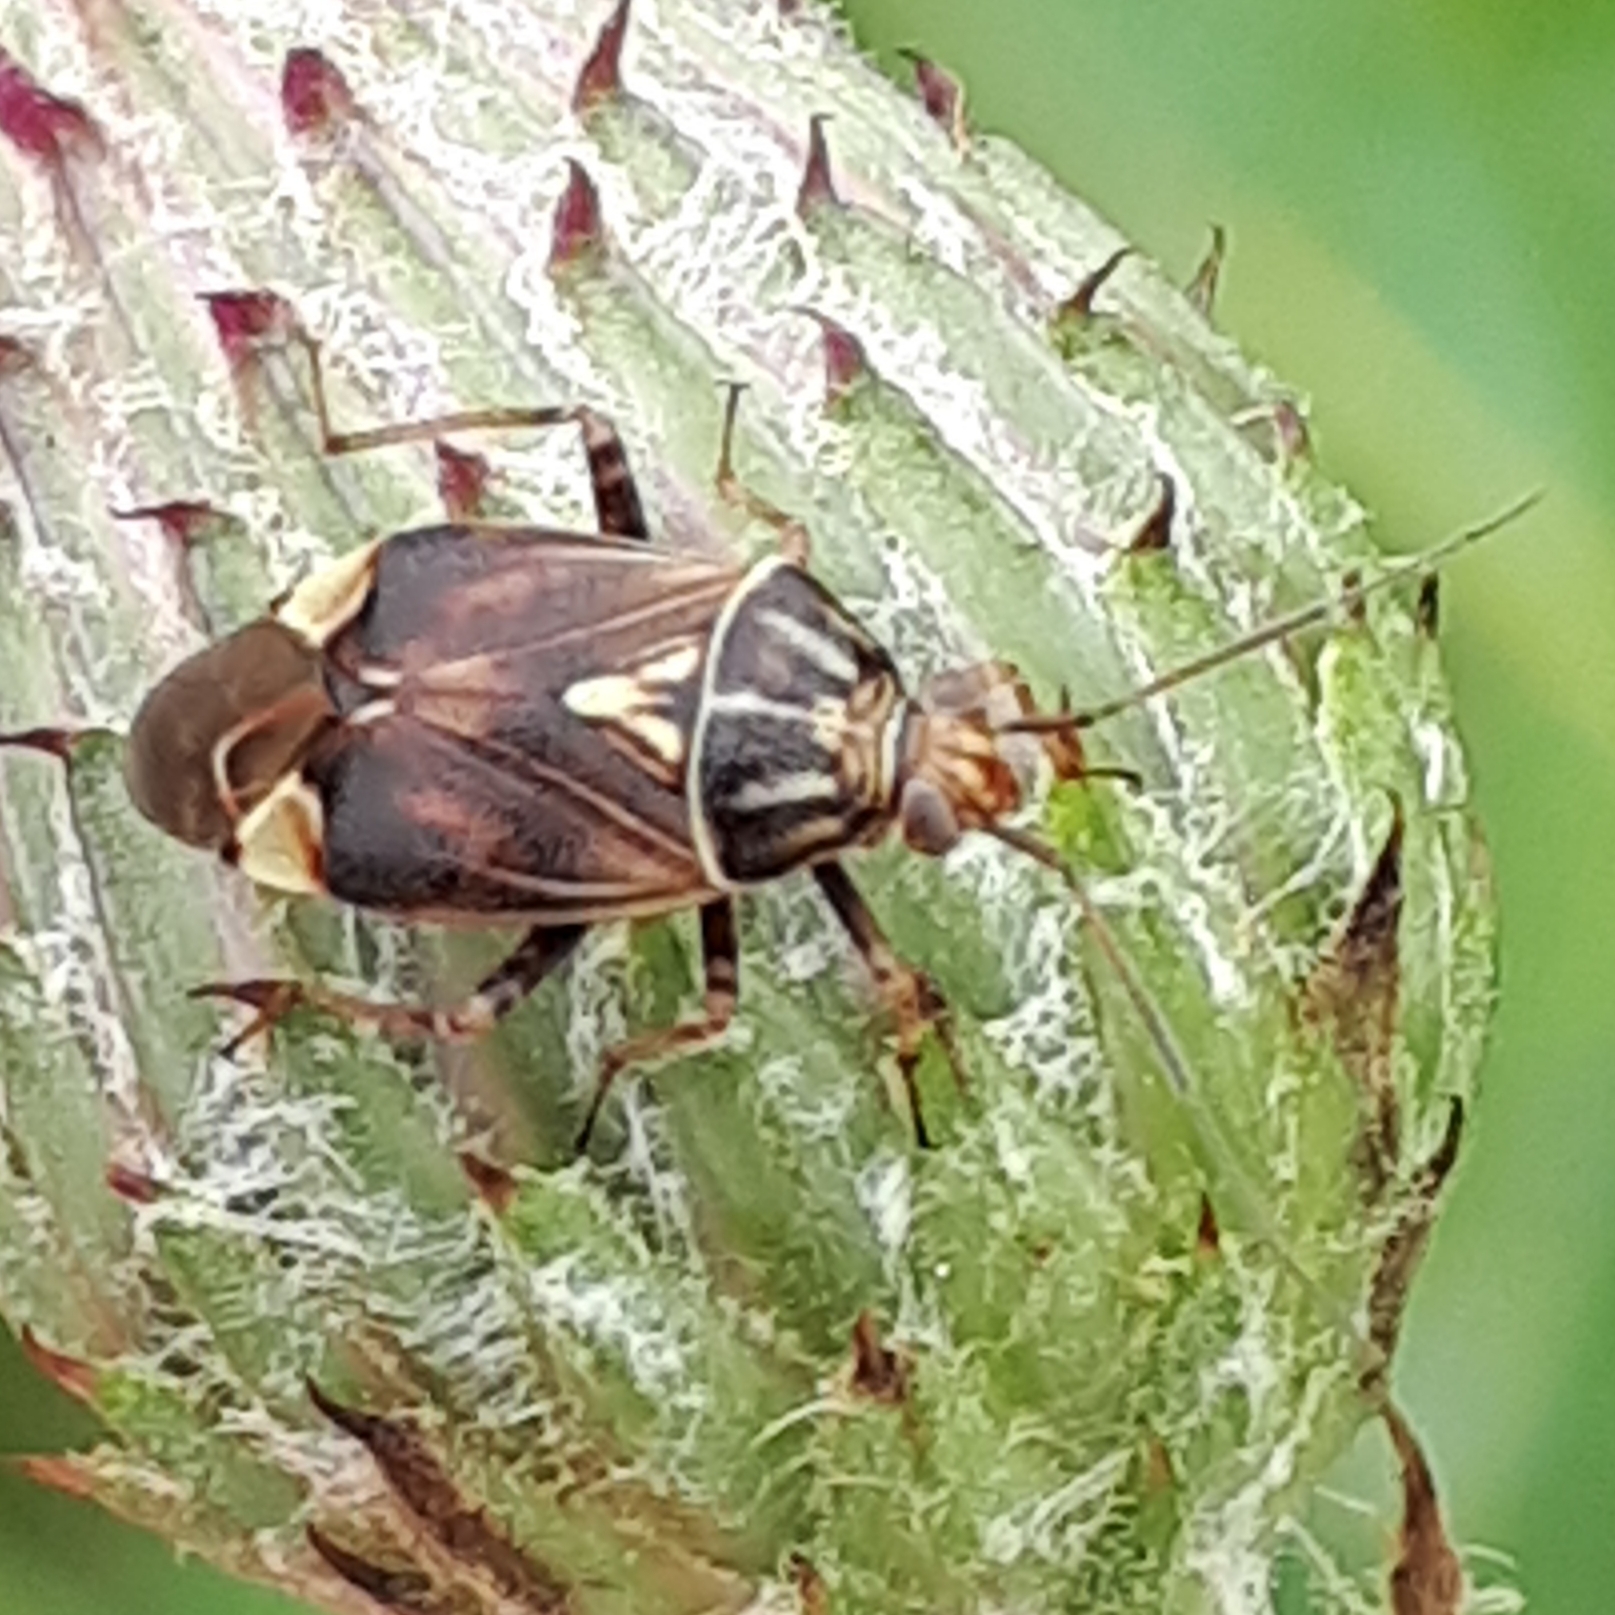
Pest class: lygus_bug